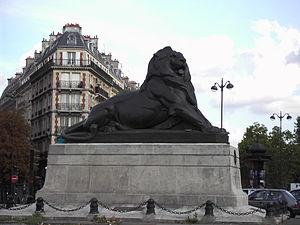
Paris, Place Denfert-Rochereau: le Lion de Belfort
Cet article recense les monuments historiques du 14ᵉ arrondissement de Paris, en France.